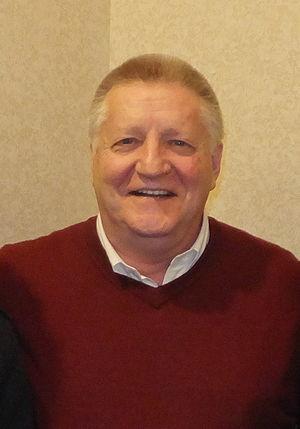
Larry Kenney est un acteur américain né le 5 août 1947 à Pekin, Illinois.